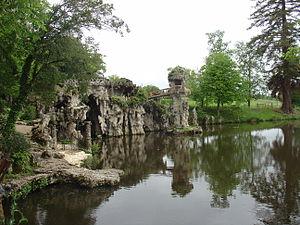
Danielle Justes est une artiste française, née à Gamarde-les-Bains dans les Landes le 1ᵉʳ mai 1954. Elle est l'auteure d'œuvres permanentes dans l'espace public.
Le parc de Majolan est un parc de la commune de Blanquefort en Gironde